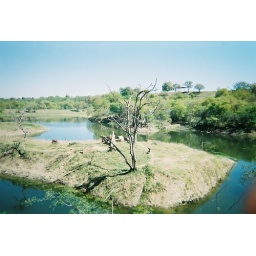
Mexico tree and probably monkeys (they're in there (I think) I swear!)